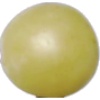
Label: Grape White 2